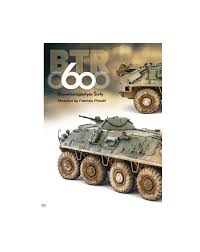
Label: BTR